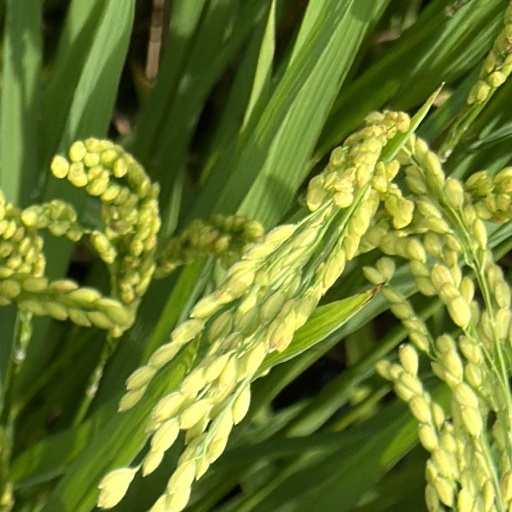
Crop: rice